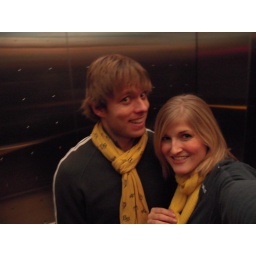
Next time maybe we will look in the mirror and try not to dress like twins.